Asunción

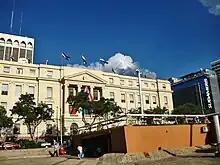
National Development Bank

Asunción has a humid subtropical climate (Köppen: "Cfa") that closely borders on a tropical savanna climate (Köppen: "Aw"), characterized by hot, humid summers (average of in January), and mild winters (average of in July). Relative humidity is high throughout the year, so the heat index is higher than the true air temperature in the summer, and in the winter it can feel cooler. The average annual temperature is . The average annual precipitation is high, with distributed in over 80 days yearly. The highest recorded temperature was on 17 October 2023, while the lowest recorded temperature was on 27 June 2011. The highest rainfall accumulation within 24 hours was on 26 February 2014.